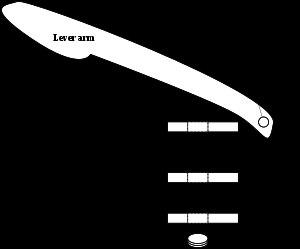
Une poinçonneuse de document est un outil de bureau commun qui est utilisé pour créer des trous dans des feuilles de papier, souvent dans le but de recueillir les feuilles dans un classeur ou un dossier.